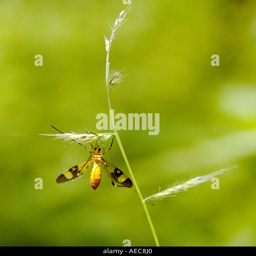
an insect hangs from a leaf with its wings spread